North Casper Clubhouse

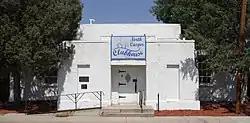
The North Casper Clubhouse in 2017

The North Casper Clubhouse at 1032 East L Street in Casper, Wyoming is a relatively rare example of rammed earth construction in Wyoming. It was built in 1938 by the National Youth Administration, a depression-era works organization. The design was by Casper architects Goodrich and Krusmark. It served as a clubhouse.